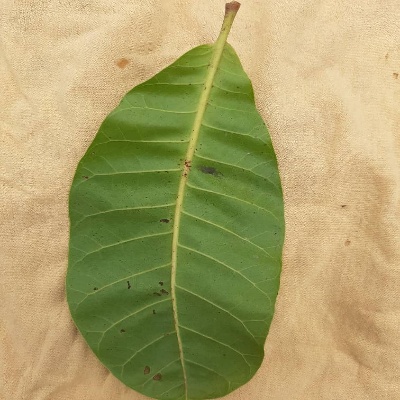
Crop: Cashew
Condition: anthracnose